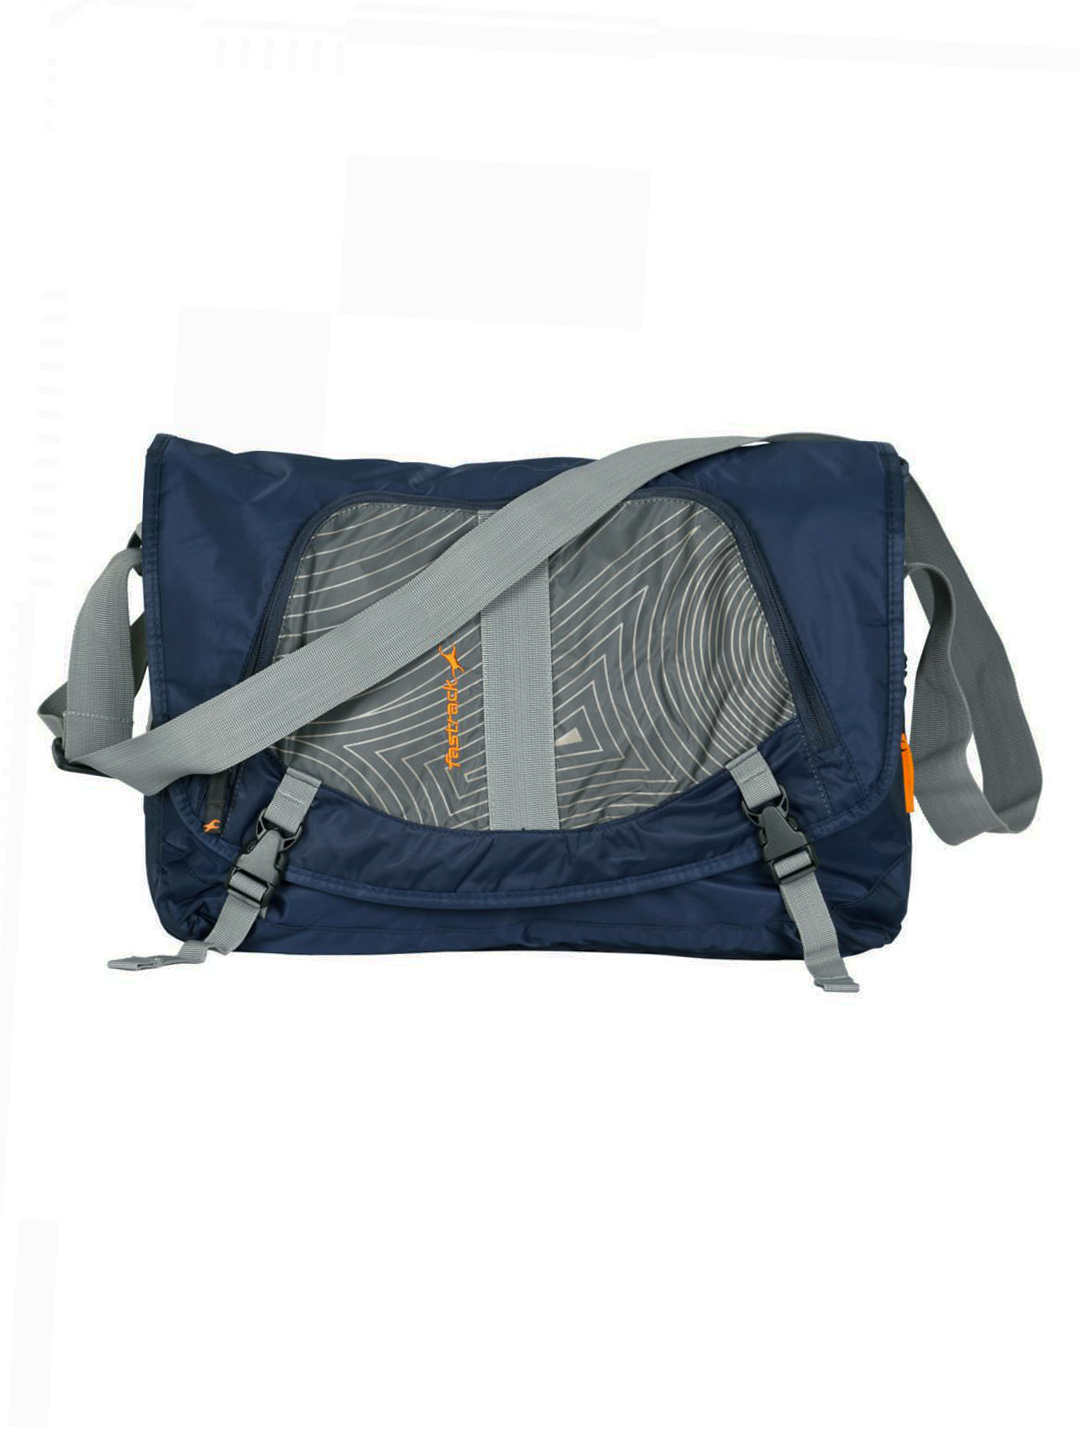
Fastrack Unisex Navy Blue Messenger Bag
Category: Accessories / Bags / Messenger Bag
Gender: Unisex
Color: Navy Blue
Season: Winter 2016
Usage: Casual